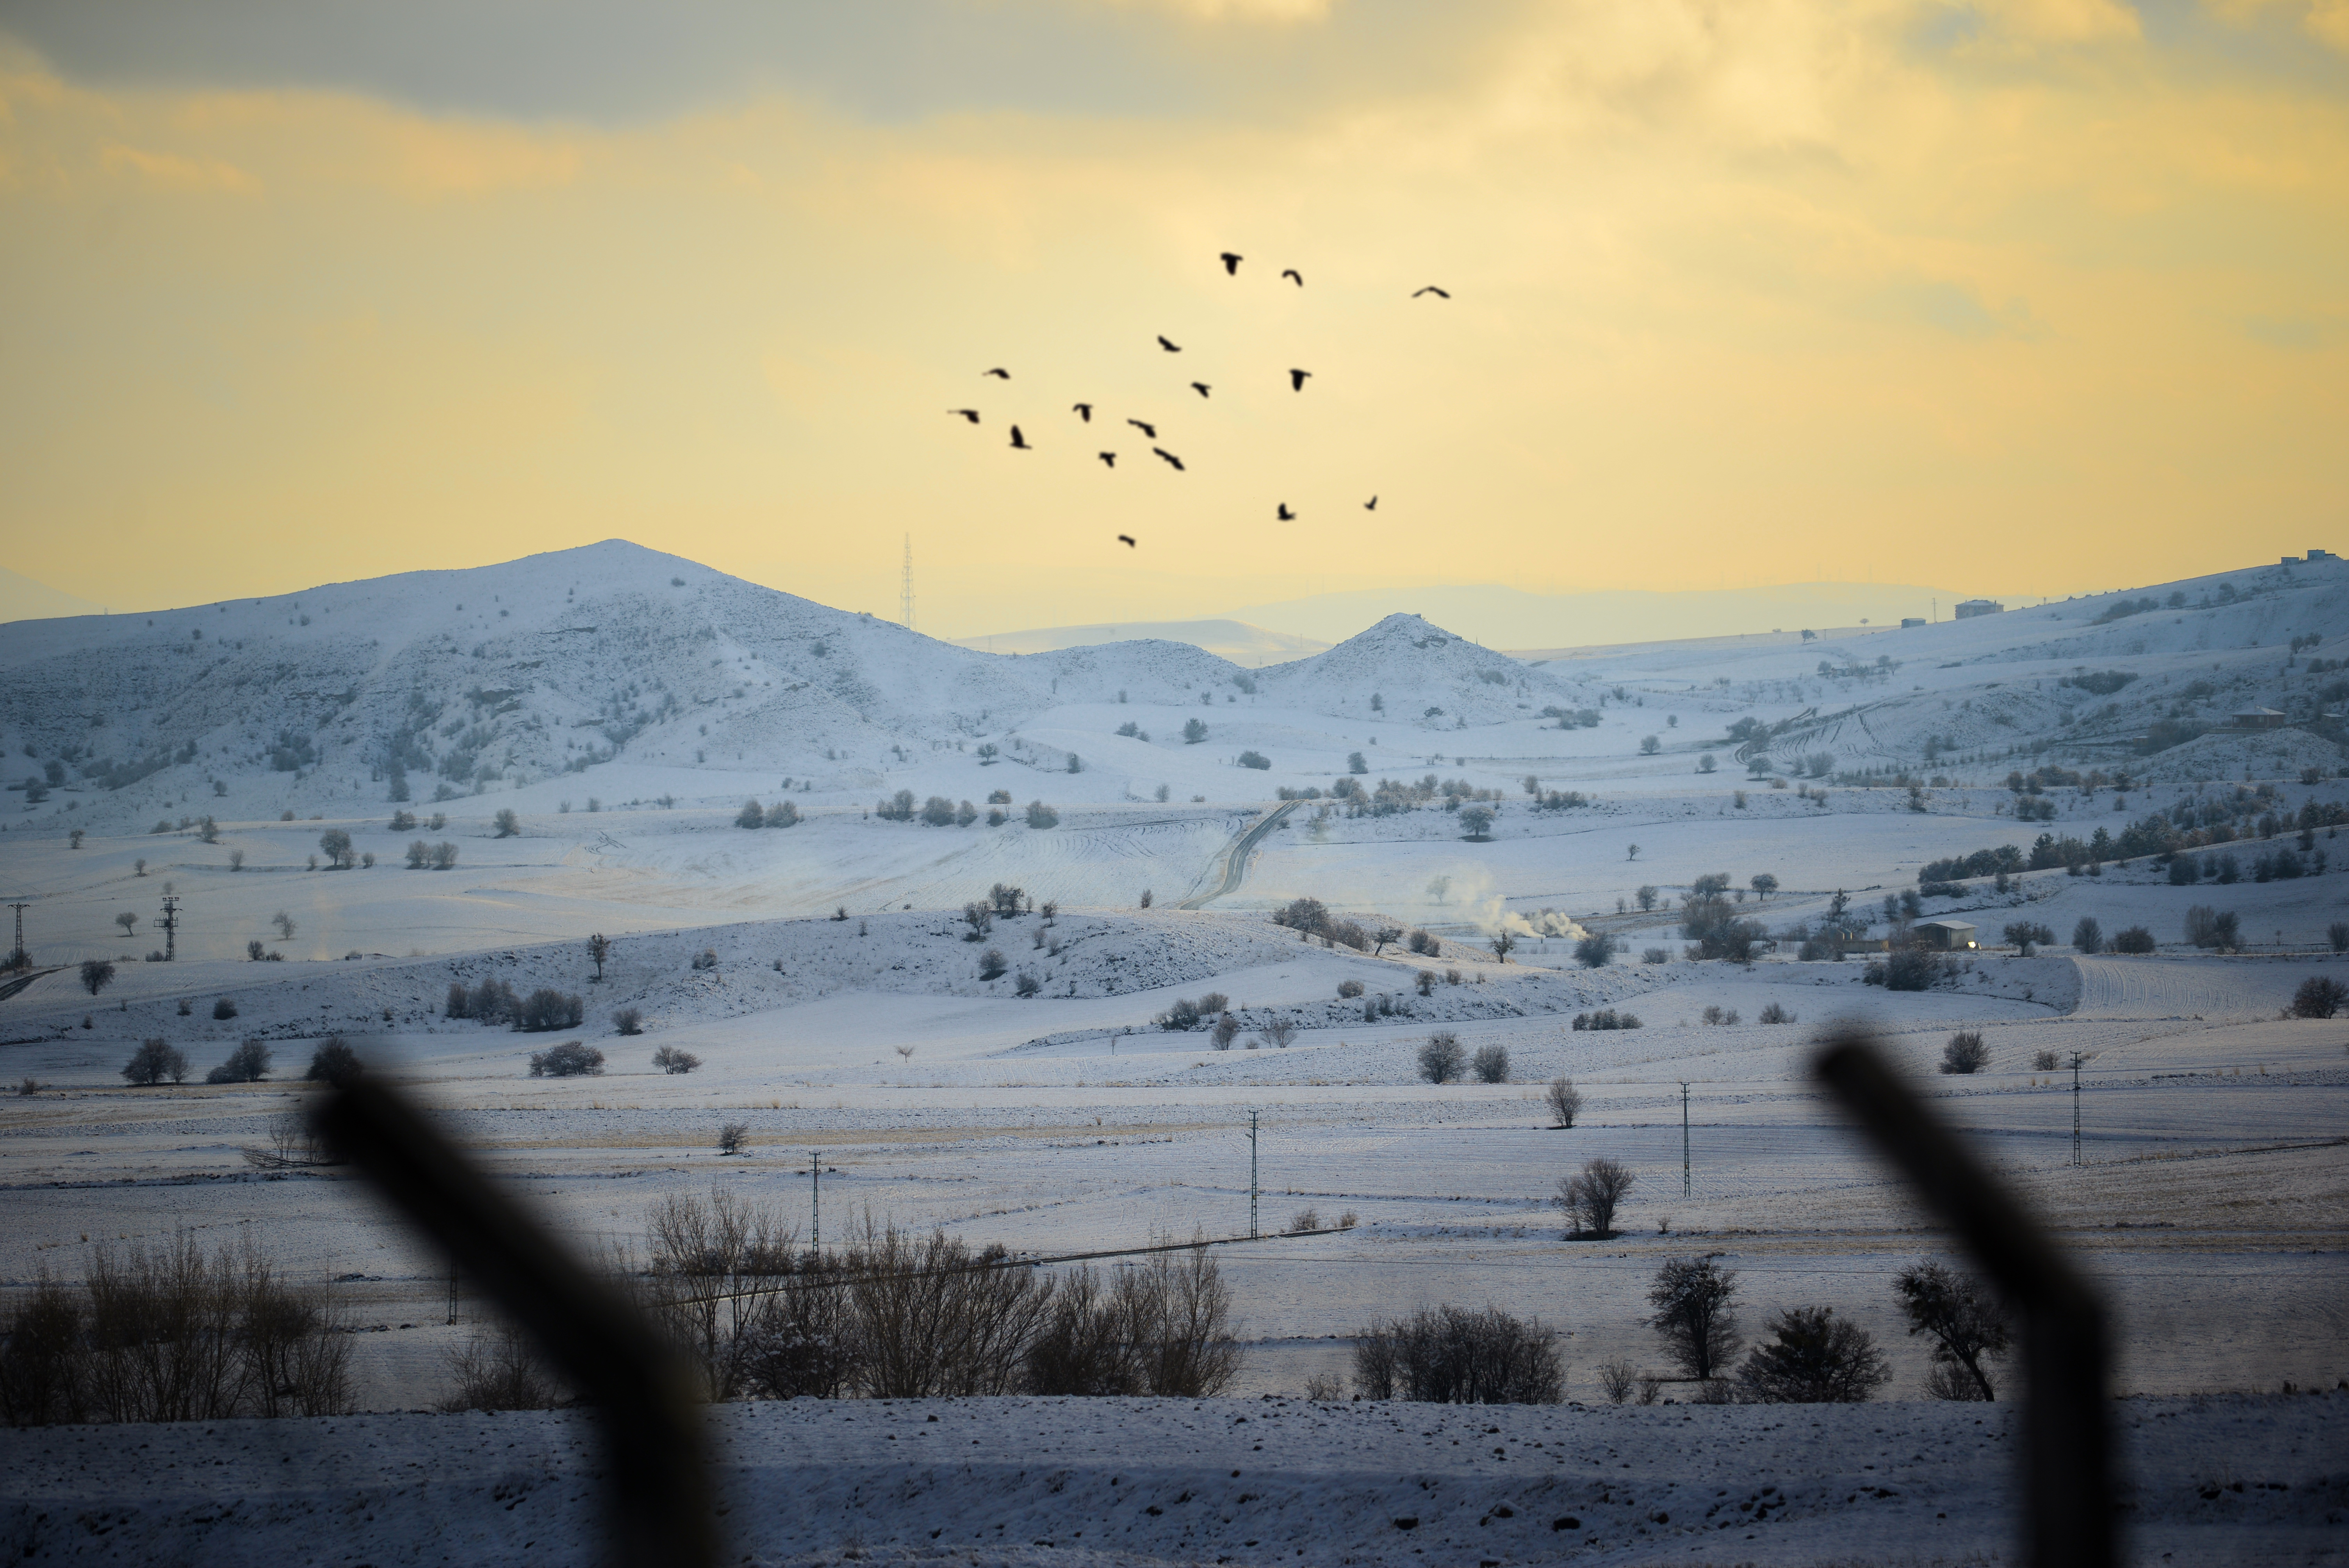
winter, snow, sun, nikon, photo, nature, landscape, cloud, sky, bird, atmosphere, ecoregion, plant, highland, natural landscape, mountain, horizon, plain, dusk, grassland, tree, animal migration, slope, sunset, hill, freezing, flock, plateau, evening, wildlife, fell, bird migration, ocean, water bird, grass, afterglow, sunrise, steppe, tundra, prairie, sand, sea, seabird, road